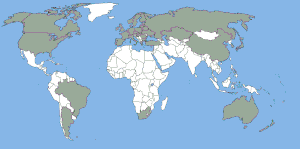
Carte des Etats membres du Groupe des fournisseurs nucléaires